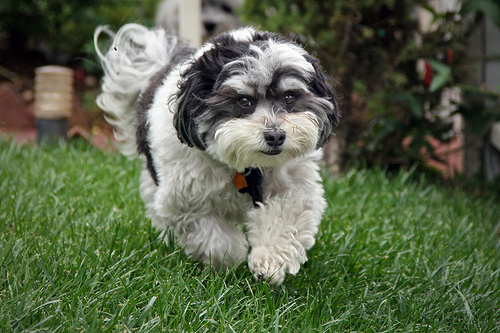
Breed: havanese